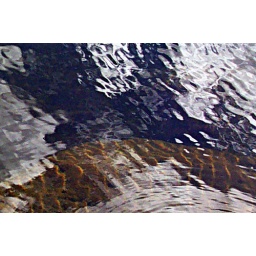
sky X over the big caramel rock